Nitmiluk National Park

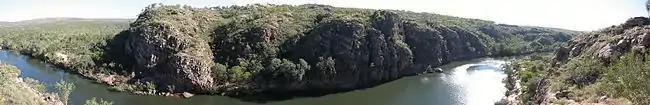
Panorama of Katherine Gorge

The Jatbula Trail follows the route travelled by generations of Jawoyn people between Katherine Gorge and Leliyn. It is named for Peter Jatbula, a man who was instrumental in securing land rights for his people and who walked this route with his family. Members of Peter Jatbula's family still live in the area today and continue to help look after country.